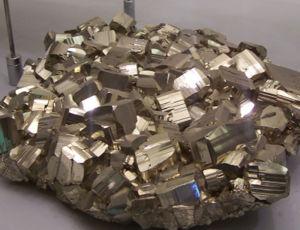
Pyrite
L'origine de la vie sur Terre demeure incertaine. Les plus anciens micro-organismes fossiles observés sont datés d'au moins 3,5 Ga durant le Paléoarchéen. Une étude publiée en 2015 sur des inclusions de carbone considérées comme d'origine organique leur assigne un âge de 4,1 milliards d'années et plus récemment des précipités hydrofuges sous-marins trouvés dans des roches sédimentaires ferrugineuses de la ceinture de roches vertes de Nuvvuagittuq ont été interprétés comme de possibles traces de vie il y a au moins 3,77 milliards d'années et peut-être 4,28 milliards d'années. Si leur origine biologique est confirmée, la vie pourrait donc être apparue dès l'Hadéen.
Rio Tinto est un groupe minier multinational anglo-australien, surtout implanté en Australie où se trouve l'un de ses deux sièges sociaux et en Amérique du Nord. Le groupe est néanmoins présent dans de nombreux pays, sur les cinq continents, mais ses actifs miniers se concentrent principalement en Australie et au Canada.